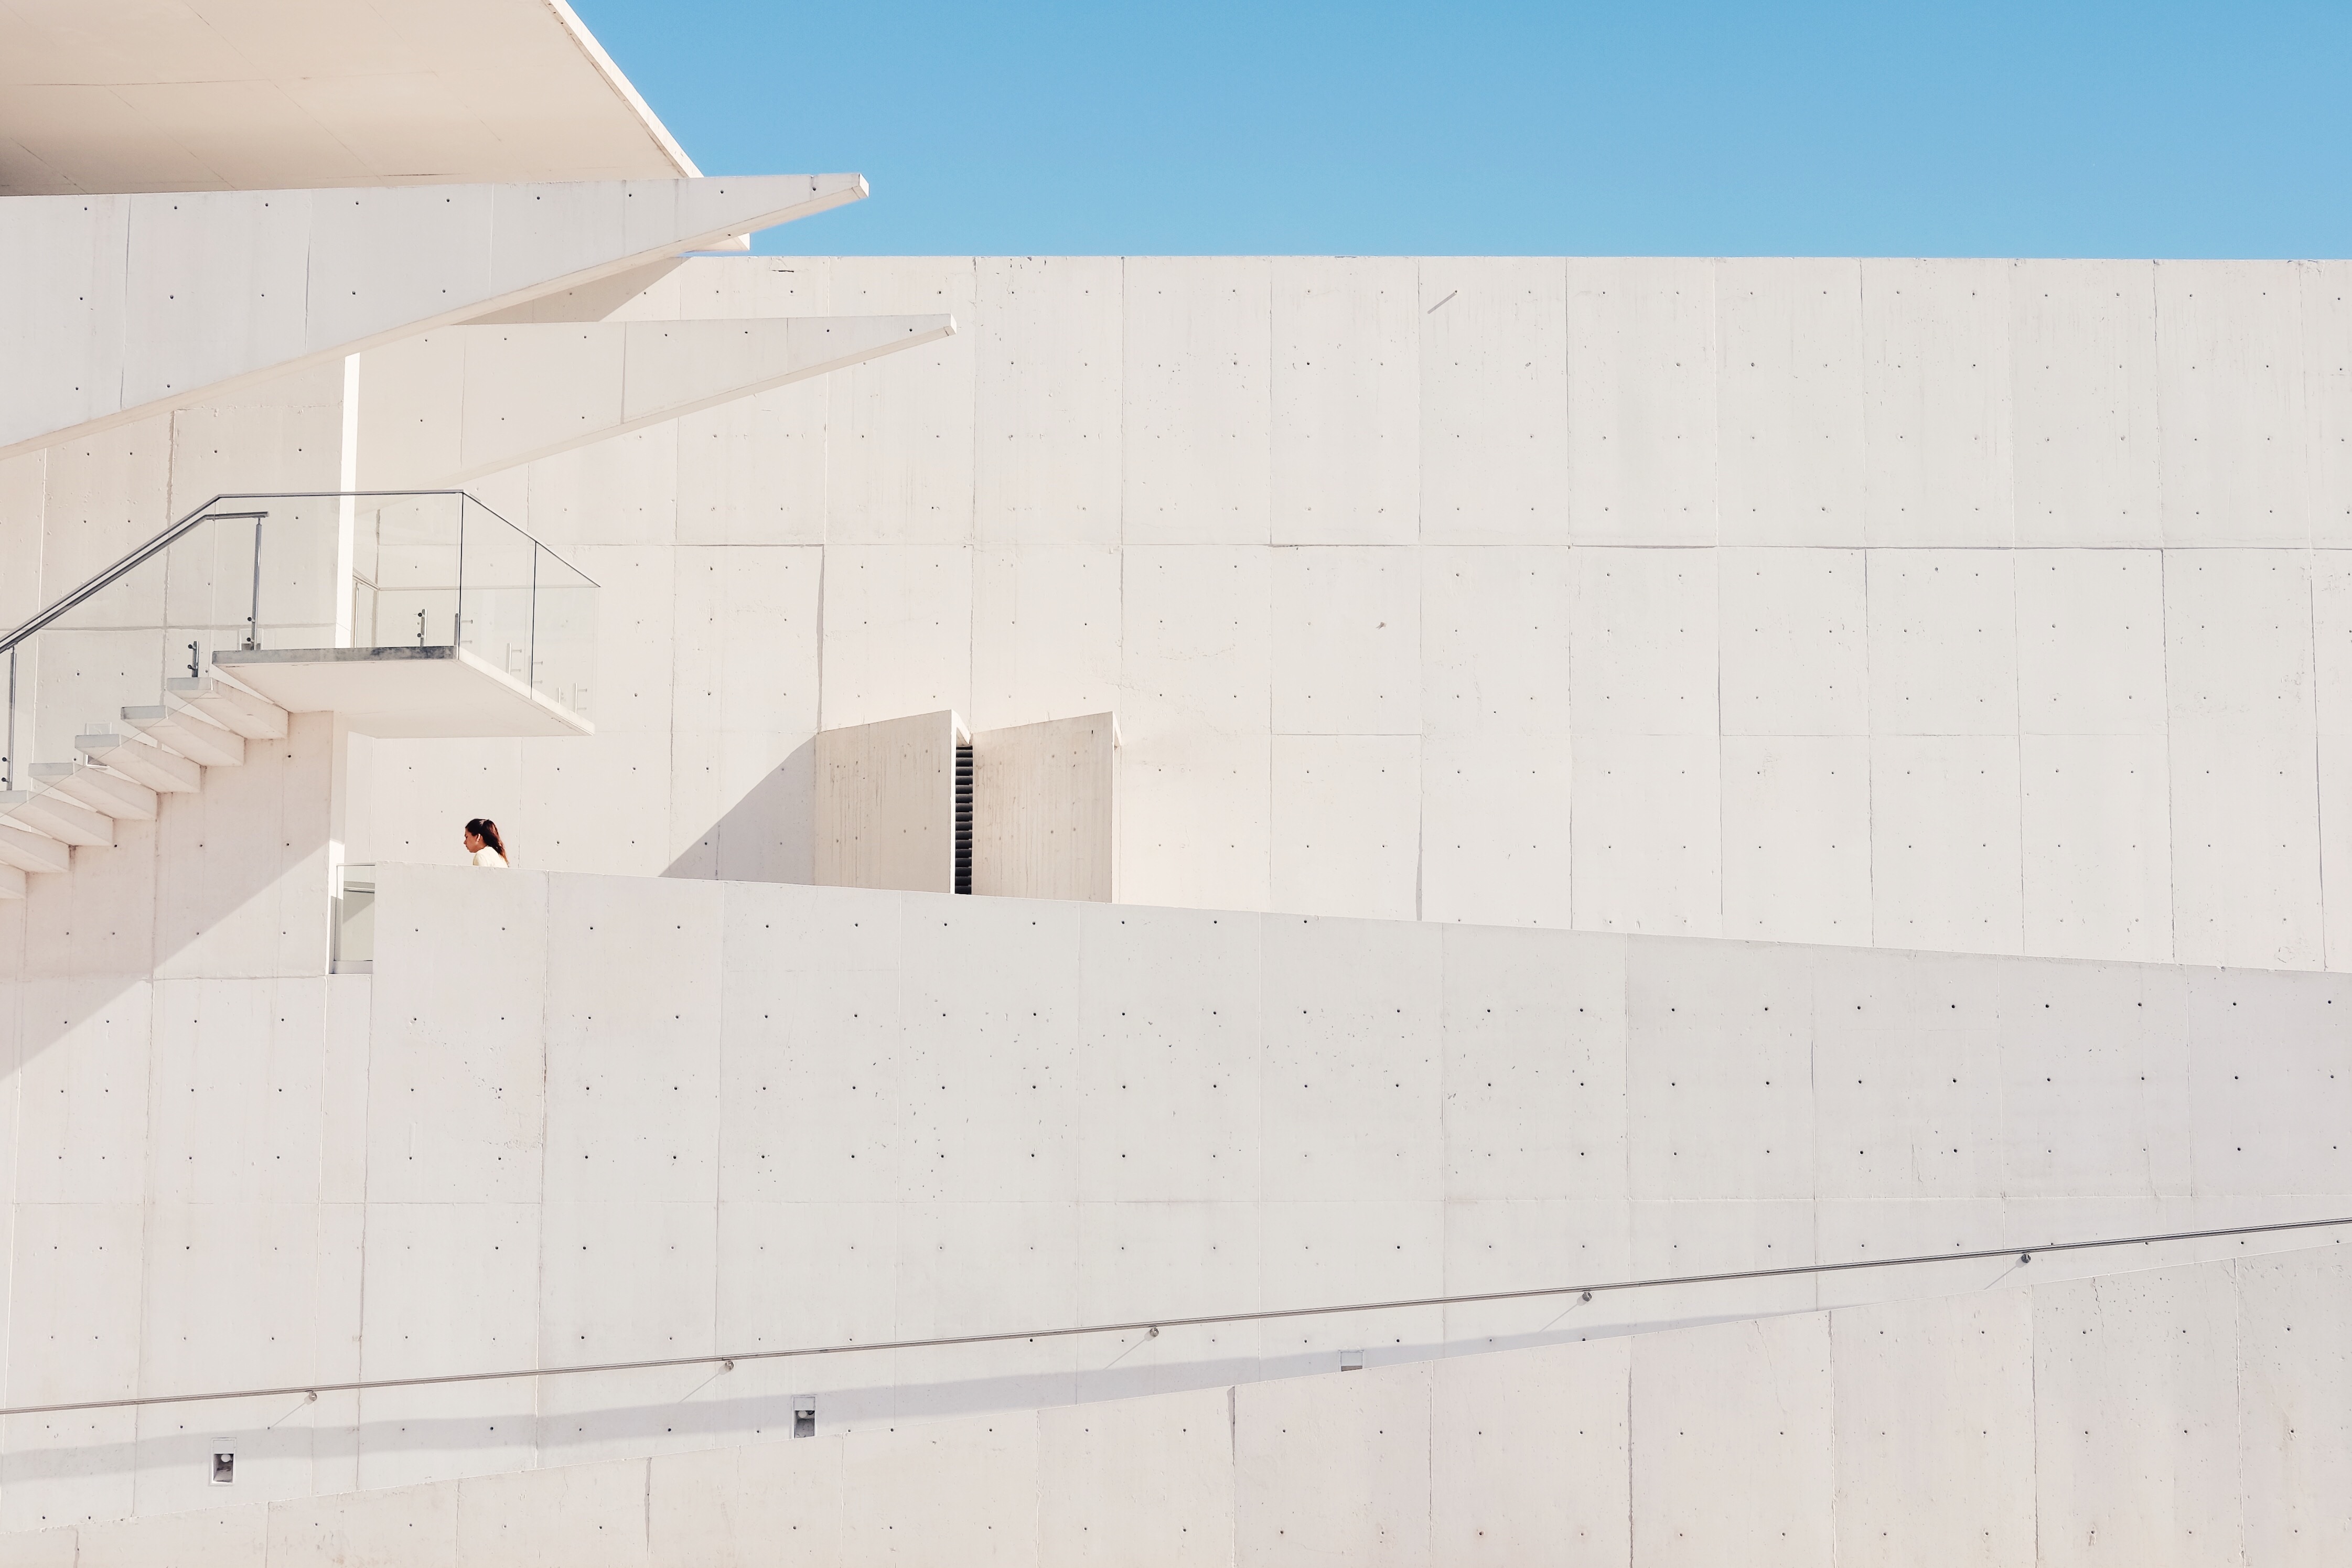
architecture, structure, wood, woman, white, house, floor, building, wall, construction, corporate, office, facade, property, exterior, professional, business, modern, material, design, commercial building, company, corporation